Hamat Gader

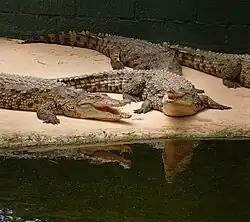
Young Nile Crocodiles at Hamat Gader's Crocodilians Farm

Hamat Gader (or , ; "") is a hot springs site in the Yarmuk River valley, located in an area under Israeli control, near the Golan Heights and the border with Jordan. It contains a spa, modern and ancient baths, a crocodilians farm and a zoo.